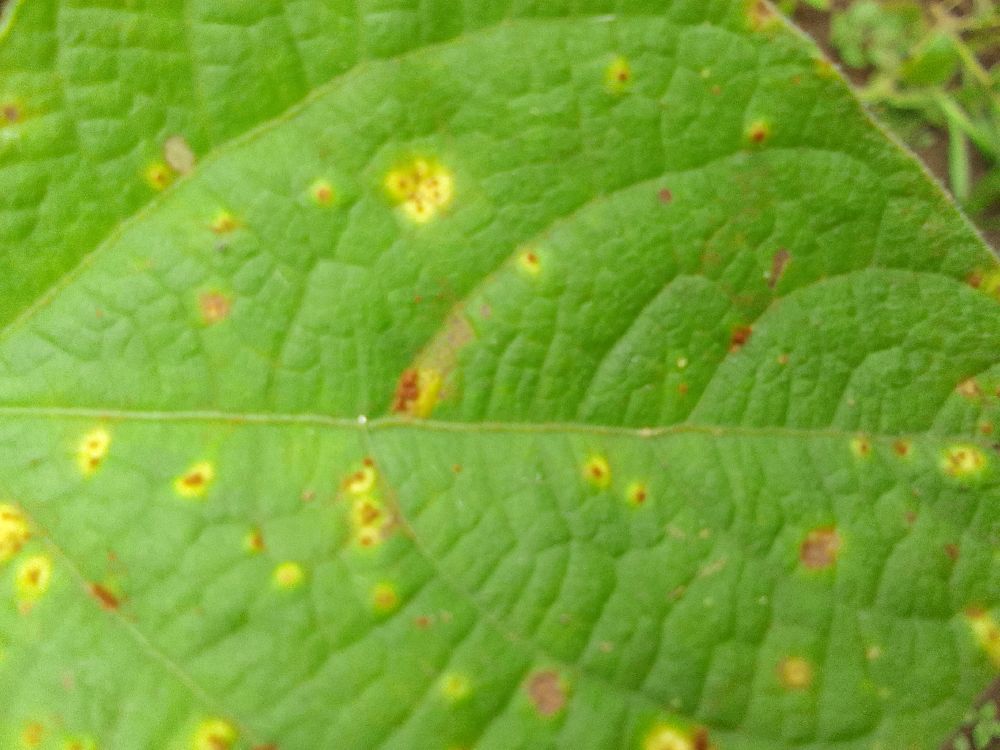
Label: rust